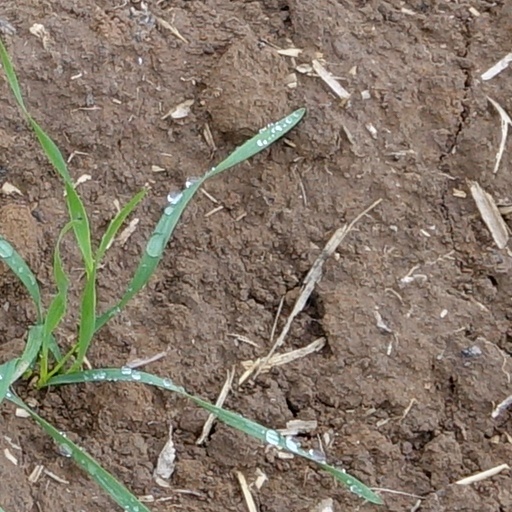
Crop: wheat